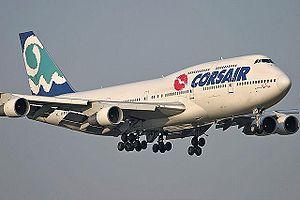
Corsair International, anciennement Corsairfly, est une compagnie aérienne française spécialisée dans le transport long courrier. Fondée en 1981, elle est basée à l'aéroport de Paris-Orly. Son capital est détenu depuis mars 2019 à 53 % par le groupe Intro Aviation, à 27 % par TUI Group et à 20 % par les salariés. Elle possède la certification IOSA de l'IATA.